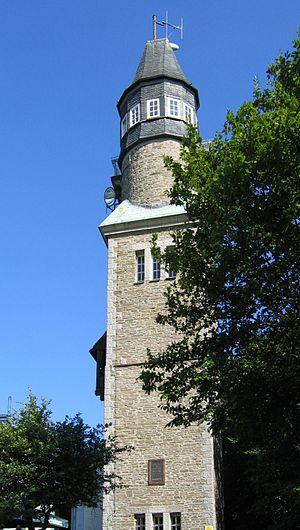
Iserlohn est une ville industrielle d'Allemagne, dans le Land de Rhénanie-du-Nord-Westphalie, à 24 km au sud-est de Dortmund. Population : 99 539 habitants.